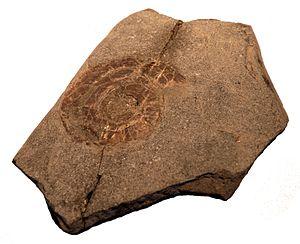
Psiloceras Planorbis. Étage
Psiloceras désigne un genre éteint de mollusques céphalopodes, appartenant à la sous-classe des ammonites et ayant vécu au début du Jurassique inférieur. Il est très largement répandu dans le monde.